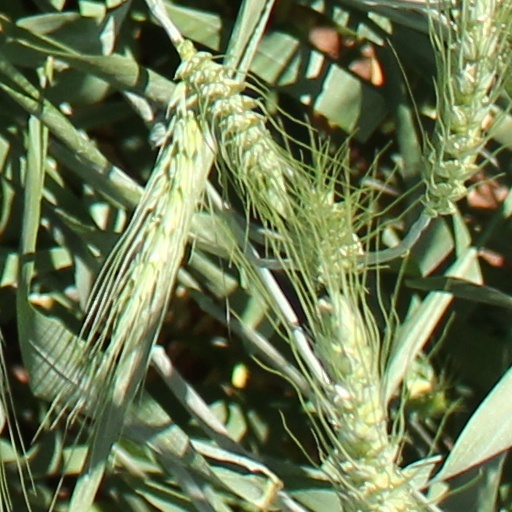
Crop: wheat